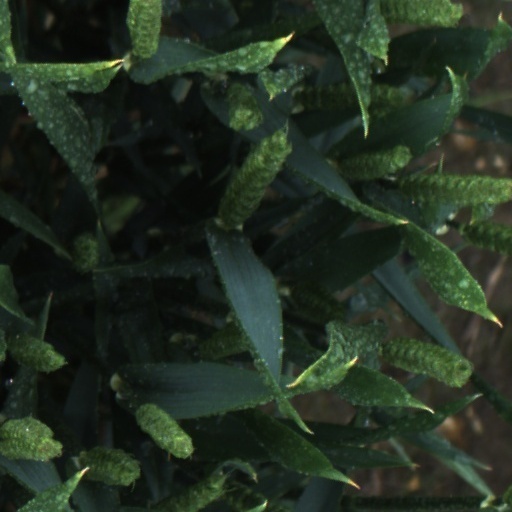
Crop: wheat